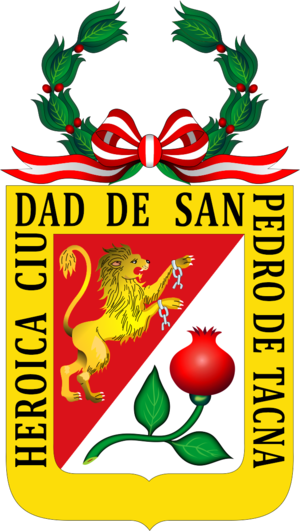
Le département de Tacna est l'une des 24 régions du Pérou. C'est la région la plus méridionale du pays. Sa capitale est la ville de Tacna.